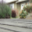
Label: house